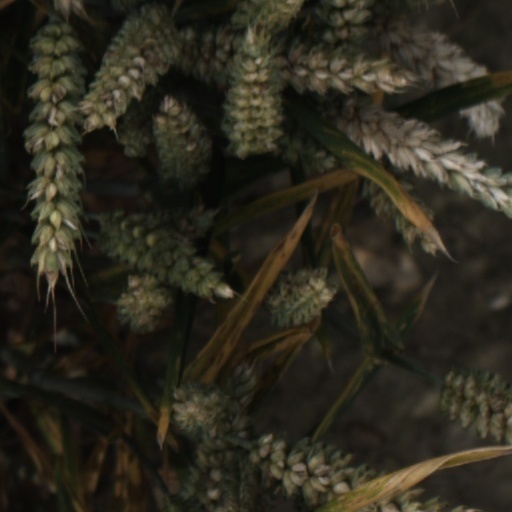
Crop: wheat